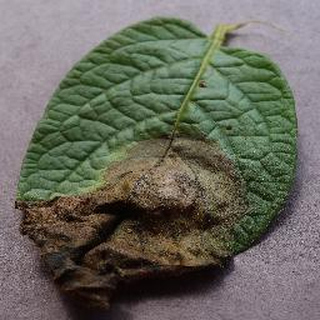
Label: potato_late_blight